Eastside, Birmingham

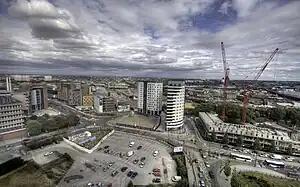
View of Eastside from the McLaren Building in 2011

Eastside is a district of Birmingham City Centre, England that is undergoing a major redevelopment project. The overall cost when completed is expected to be £6–8 billion over ten years which will result in the creation of 12,000 jobs. 8,000 jobs are expected to be created during the construction period. It is part of the larger Big City Plan project.